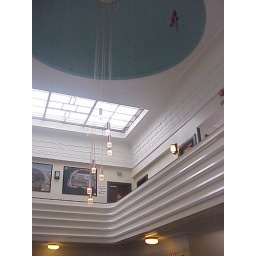
Art Deco interior of the terminal building at Shoreham Airport on the south coast of Britain near Brighton.